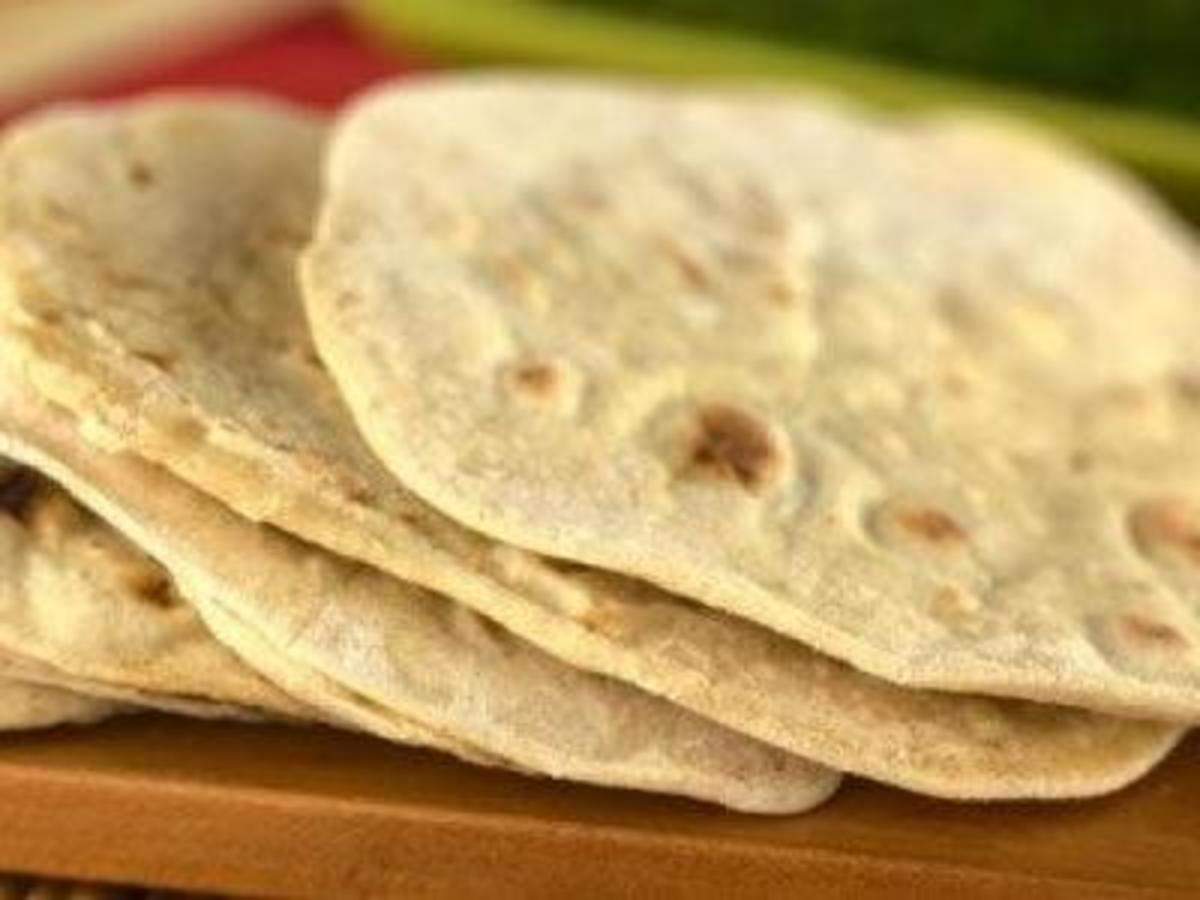
Dish: chapati